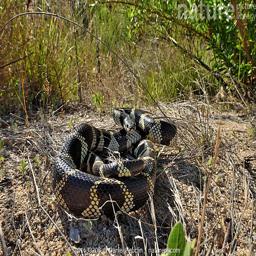
Animal: snakes